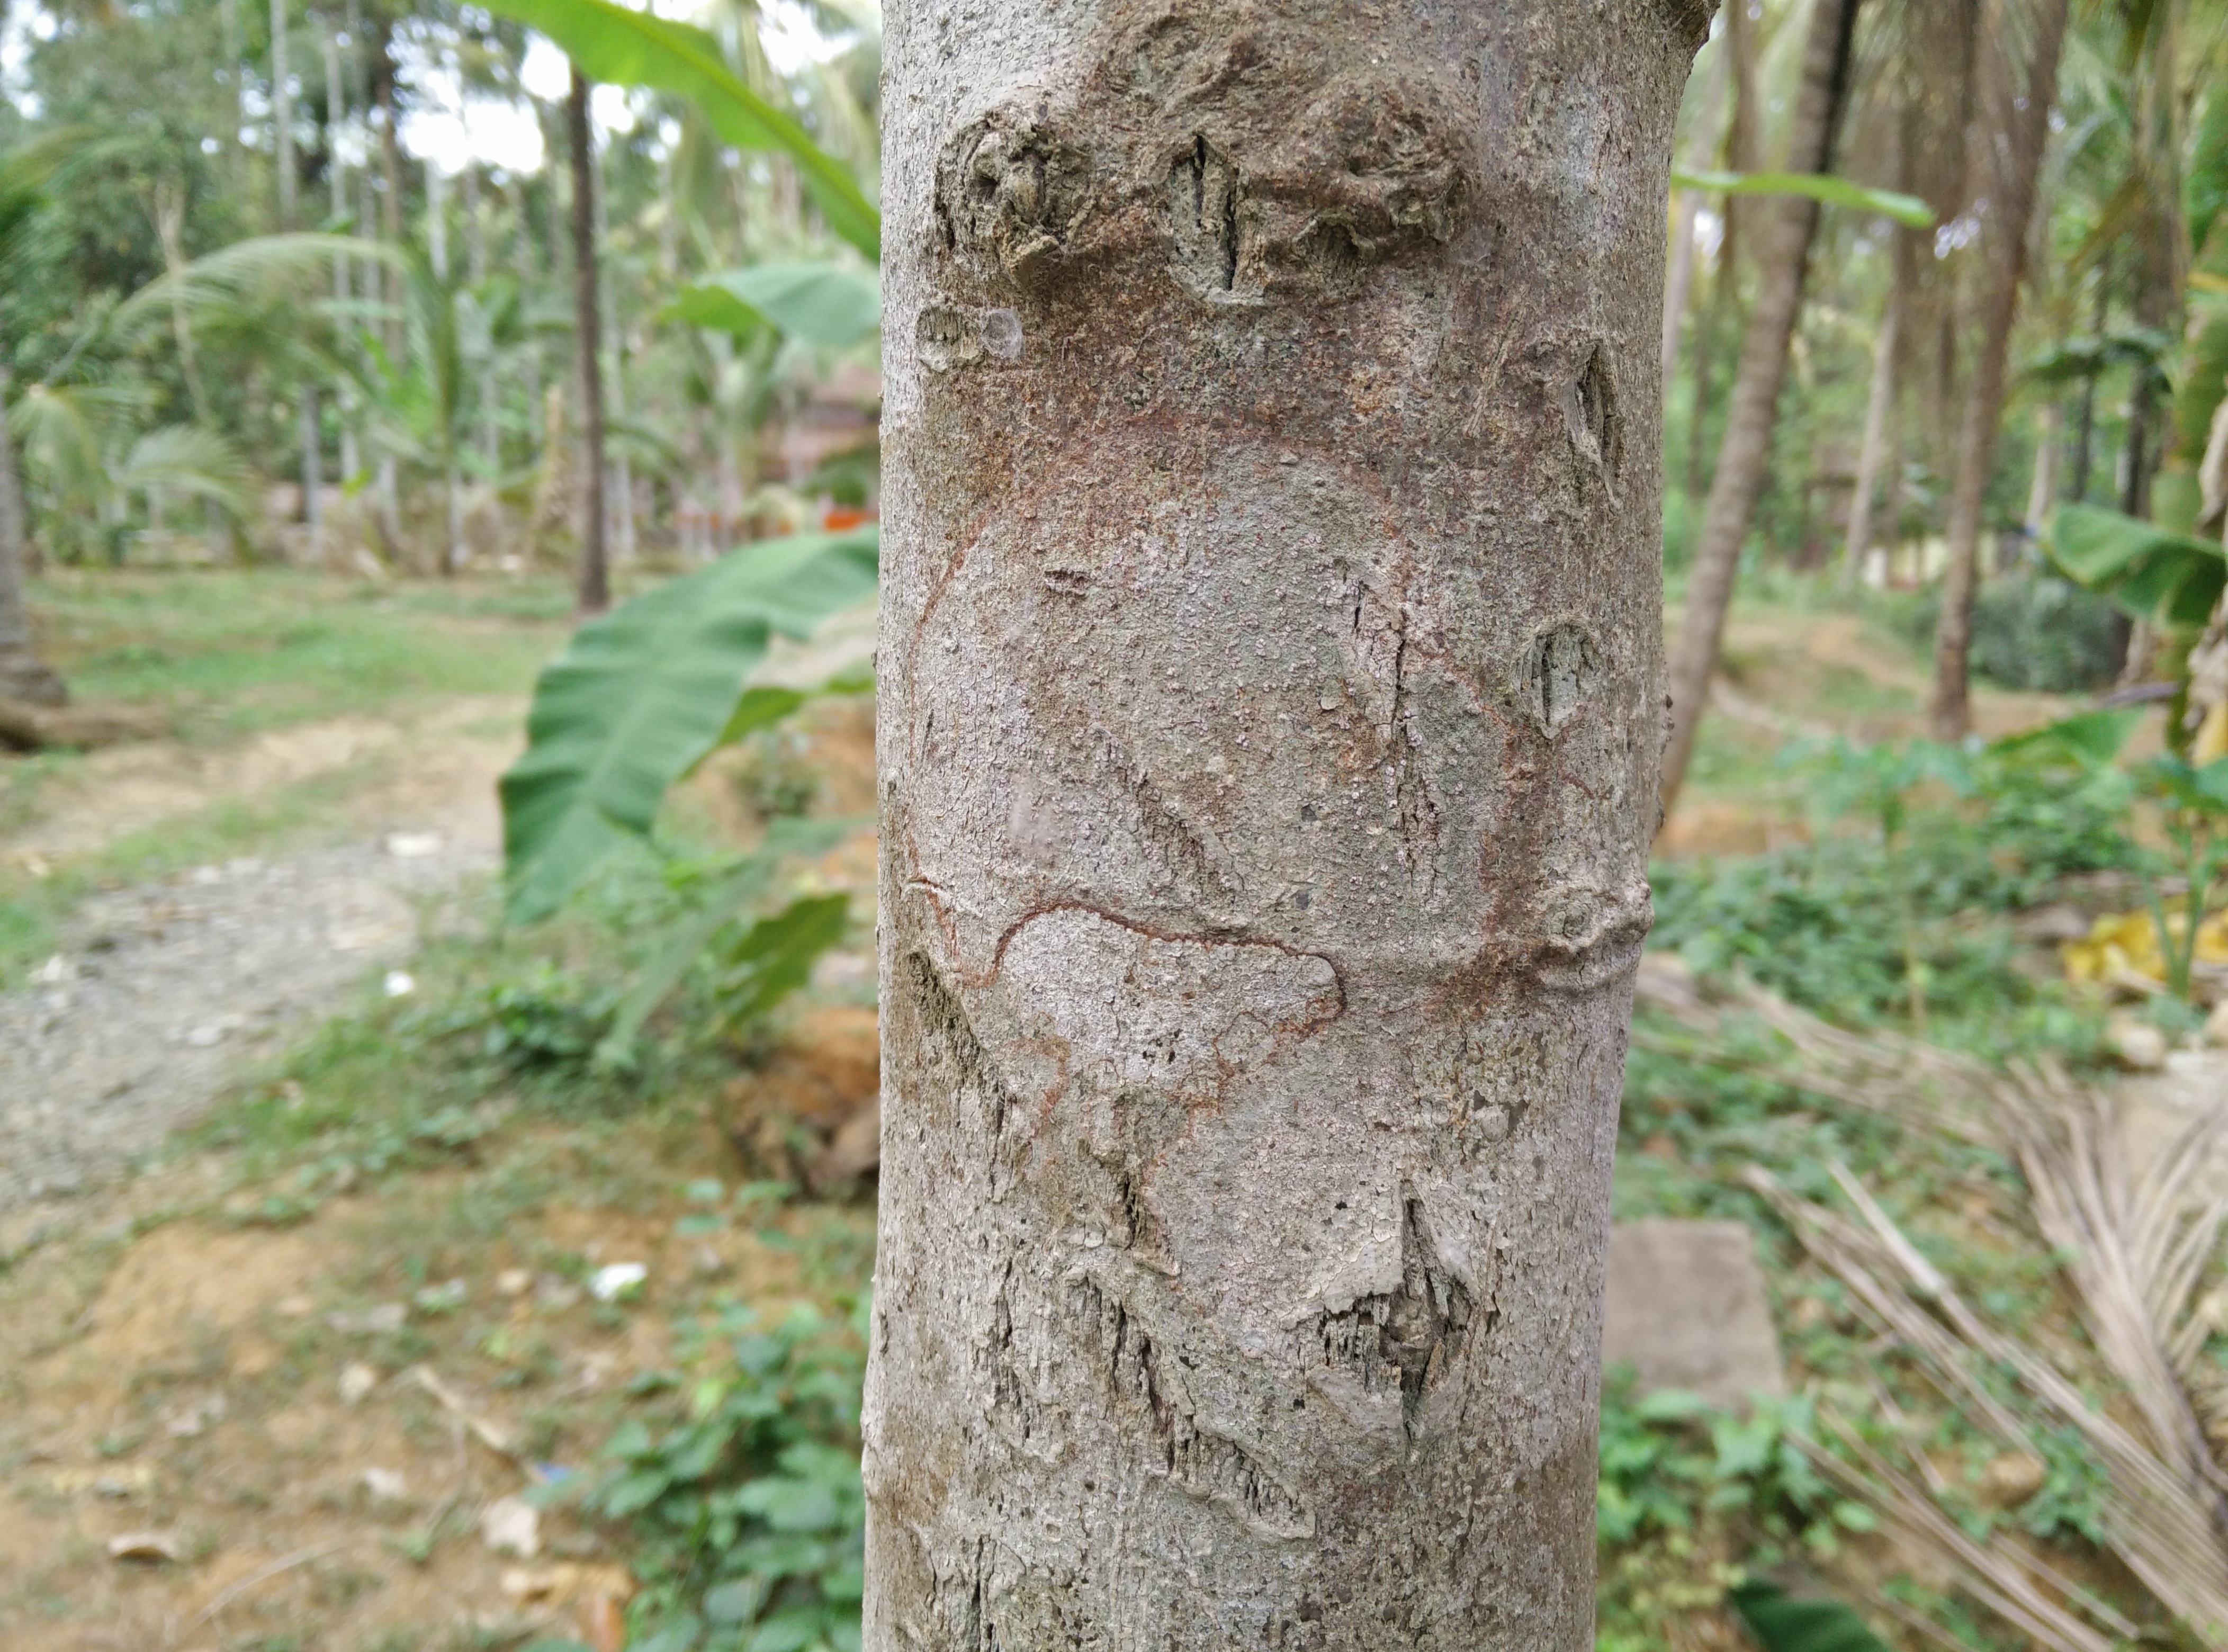
tree, plant, wood, trunk, woodland, flowering plant, woody plant, land plant